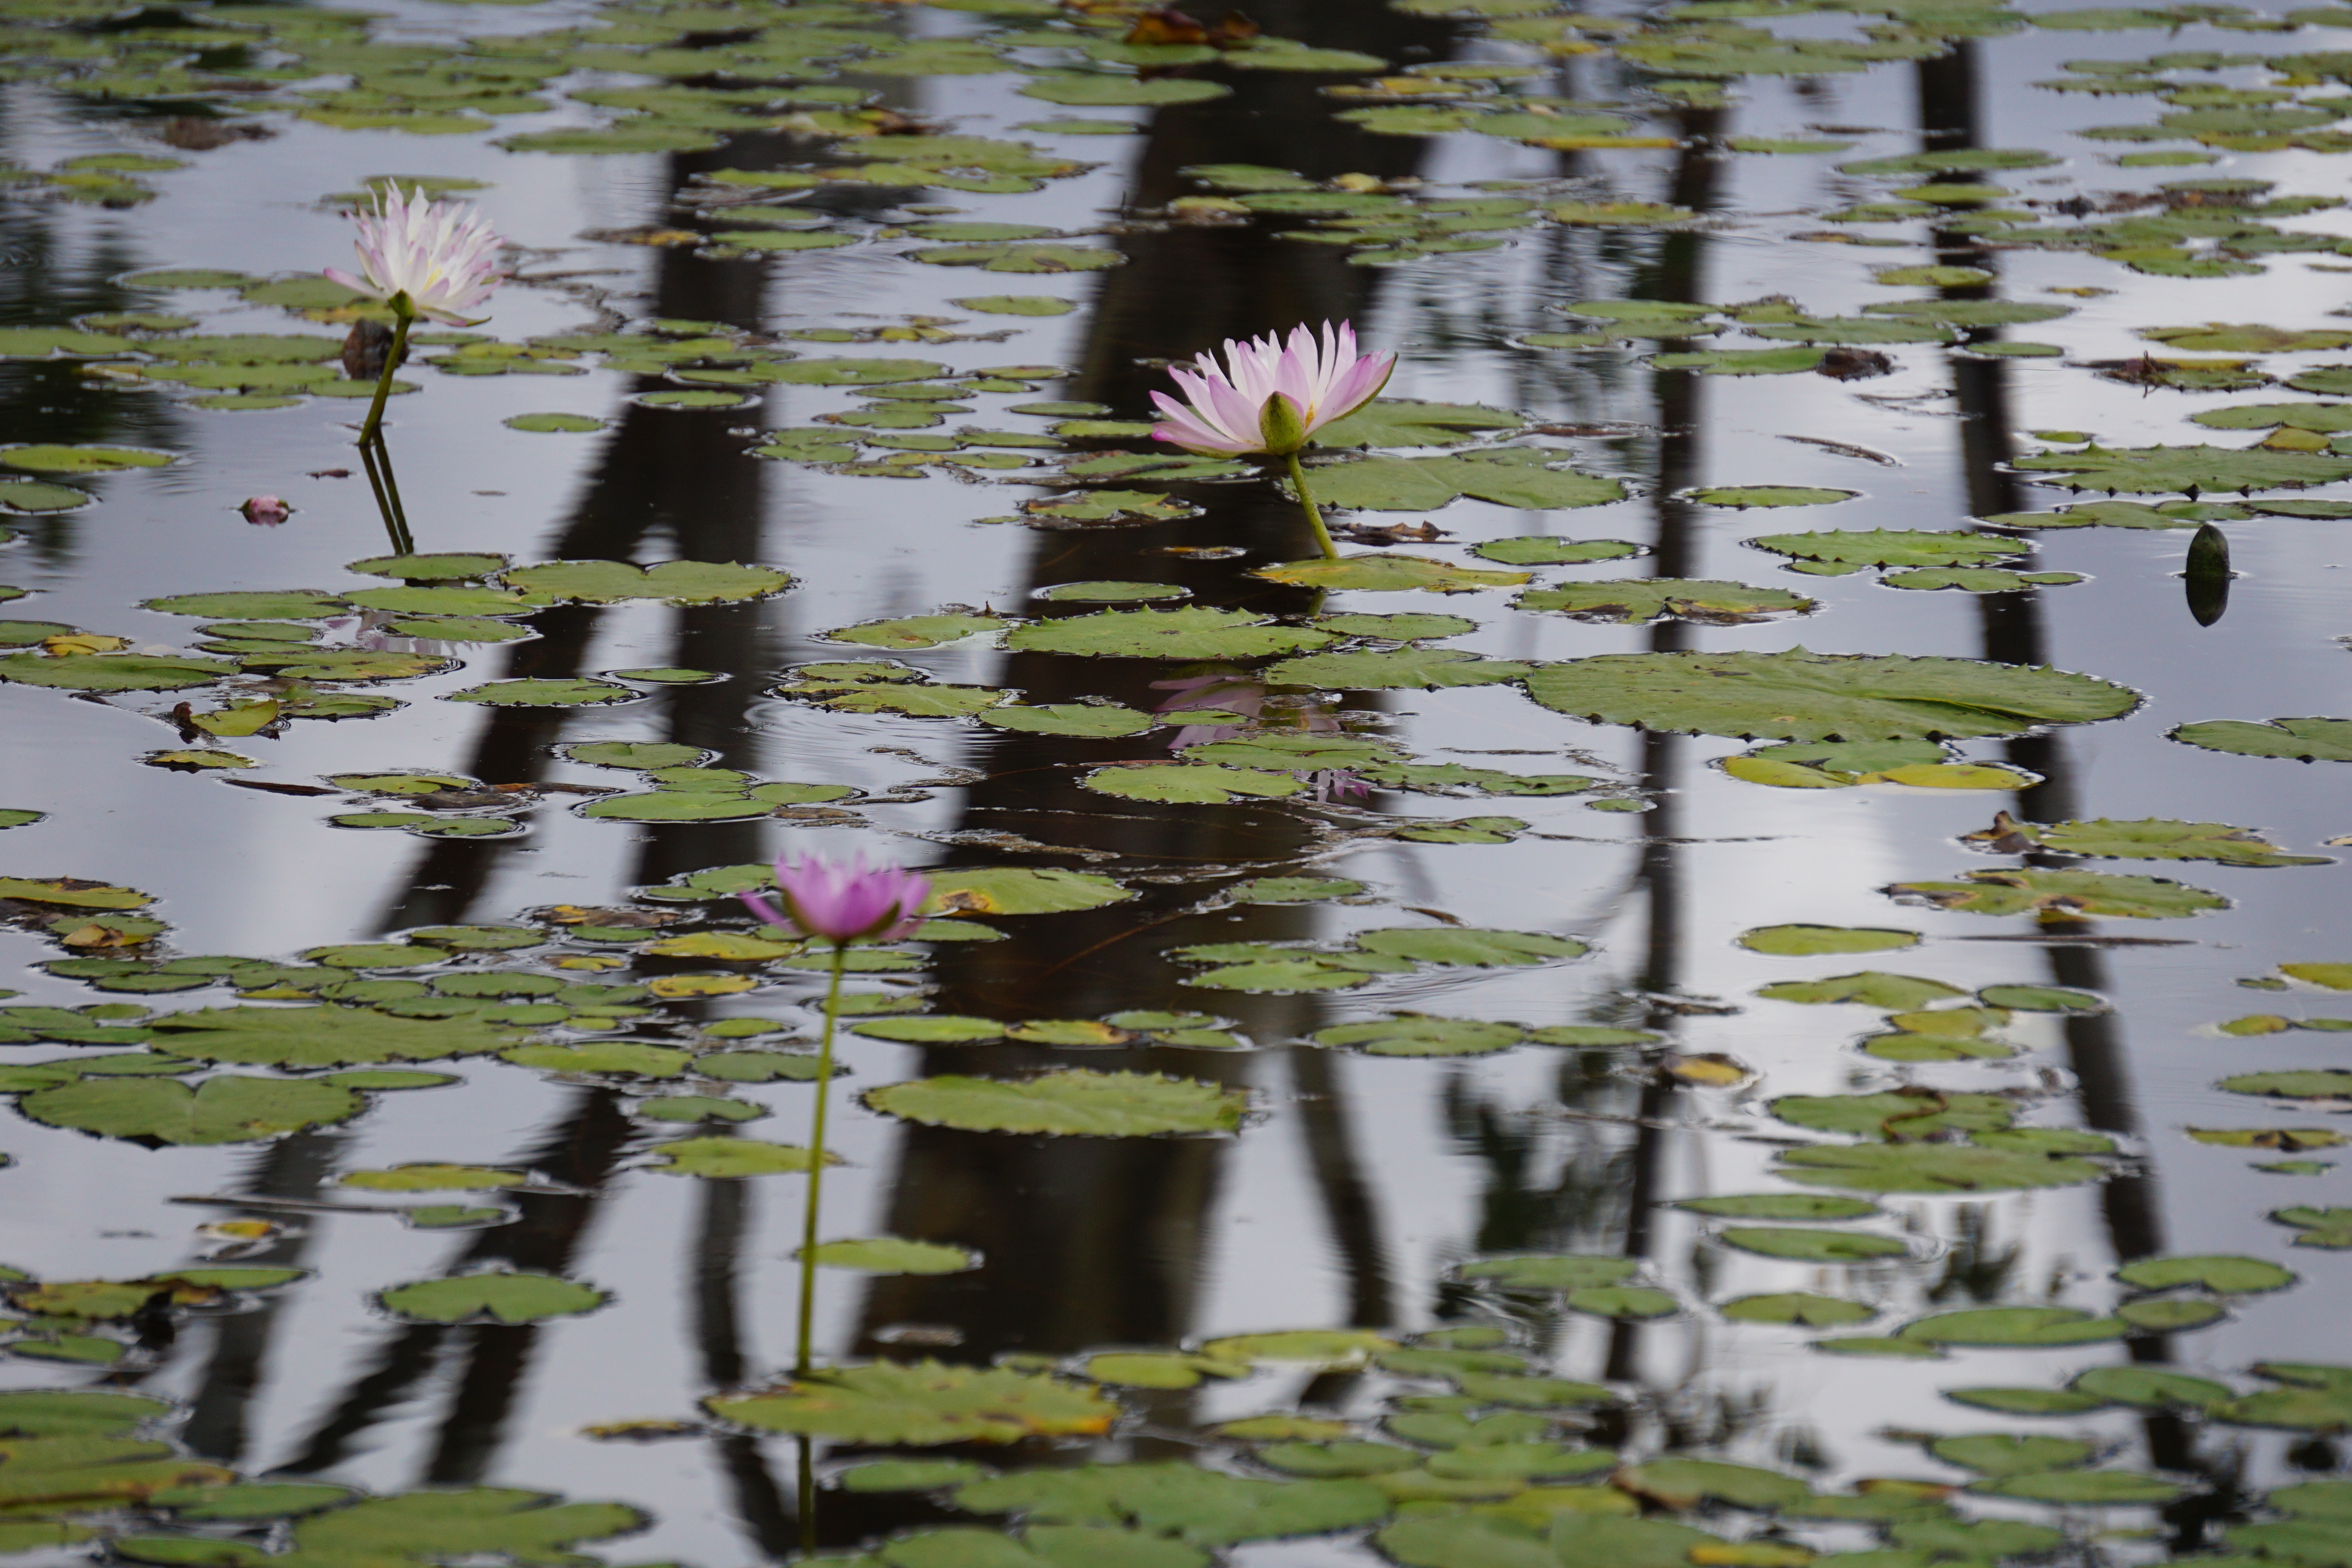
tree, water, nature, grass, swamp, branch, plant, leaf, flower, lake, pond, tranquility, green, reflection, tranquil, scenic, autumn, scenery, botany, garden, flora, relaxation, meditation, wetland, lotus, serenity, habitat, ecosystem, waterlily, harmony, meditation nature